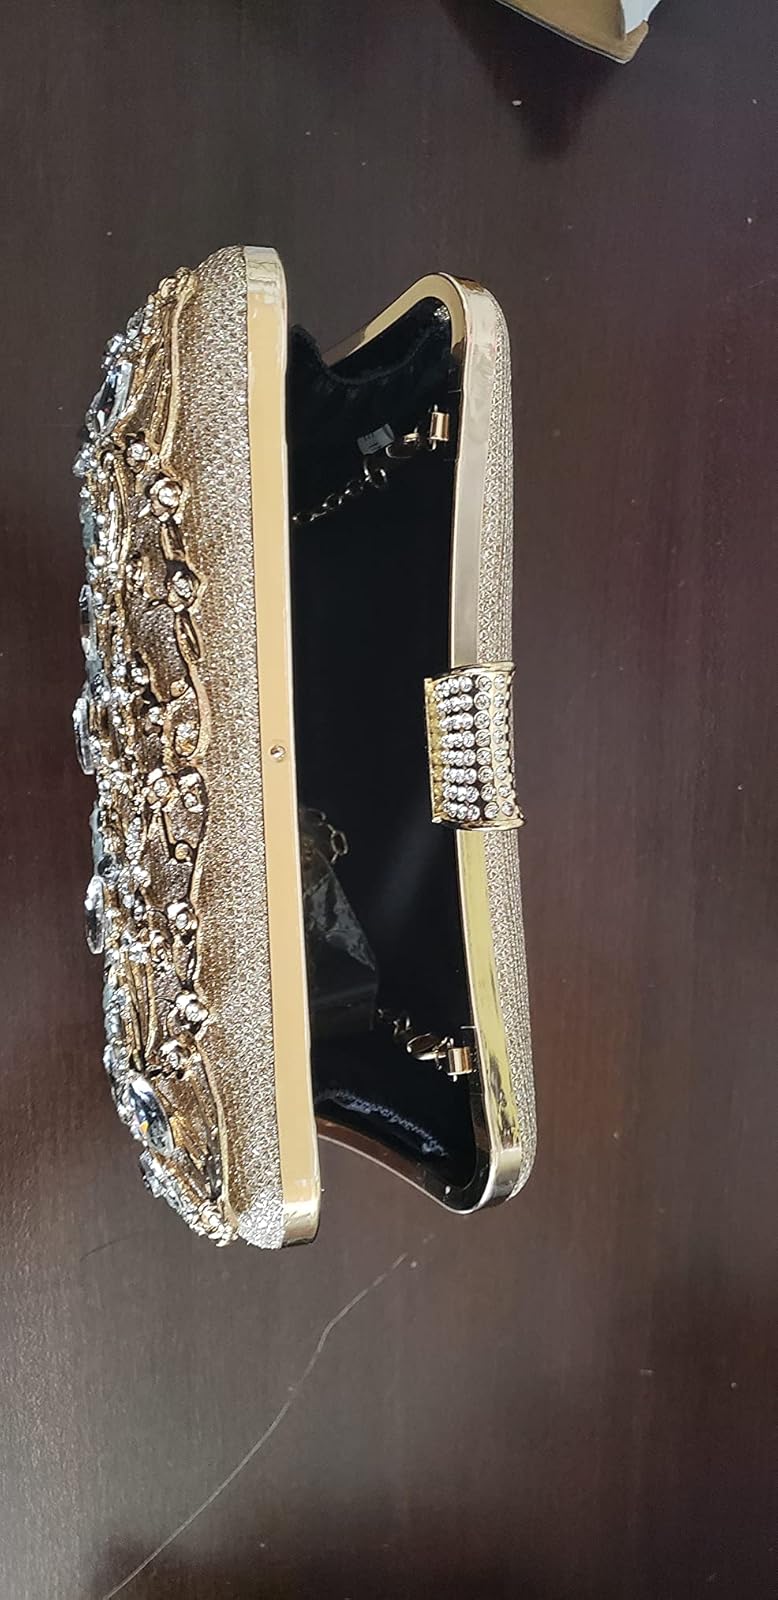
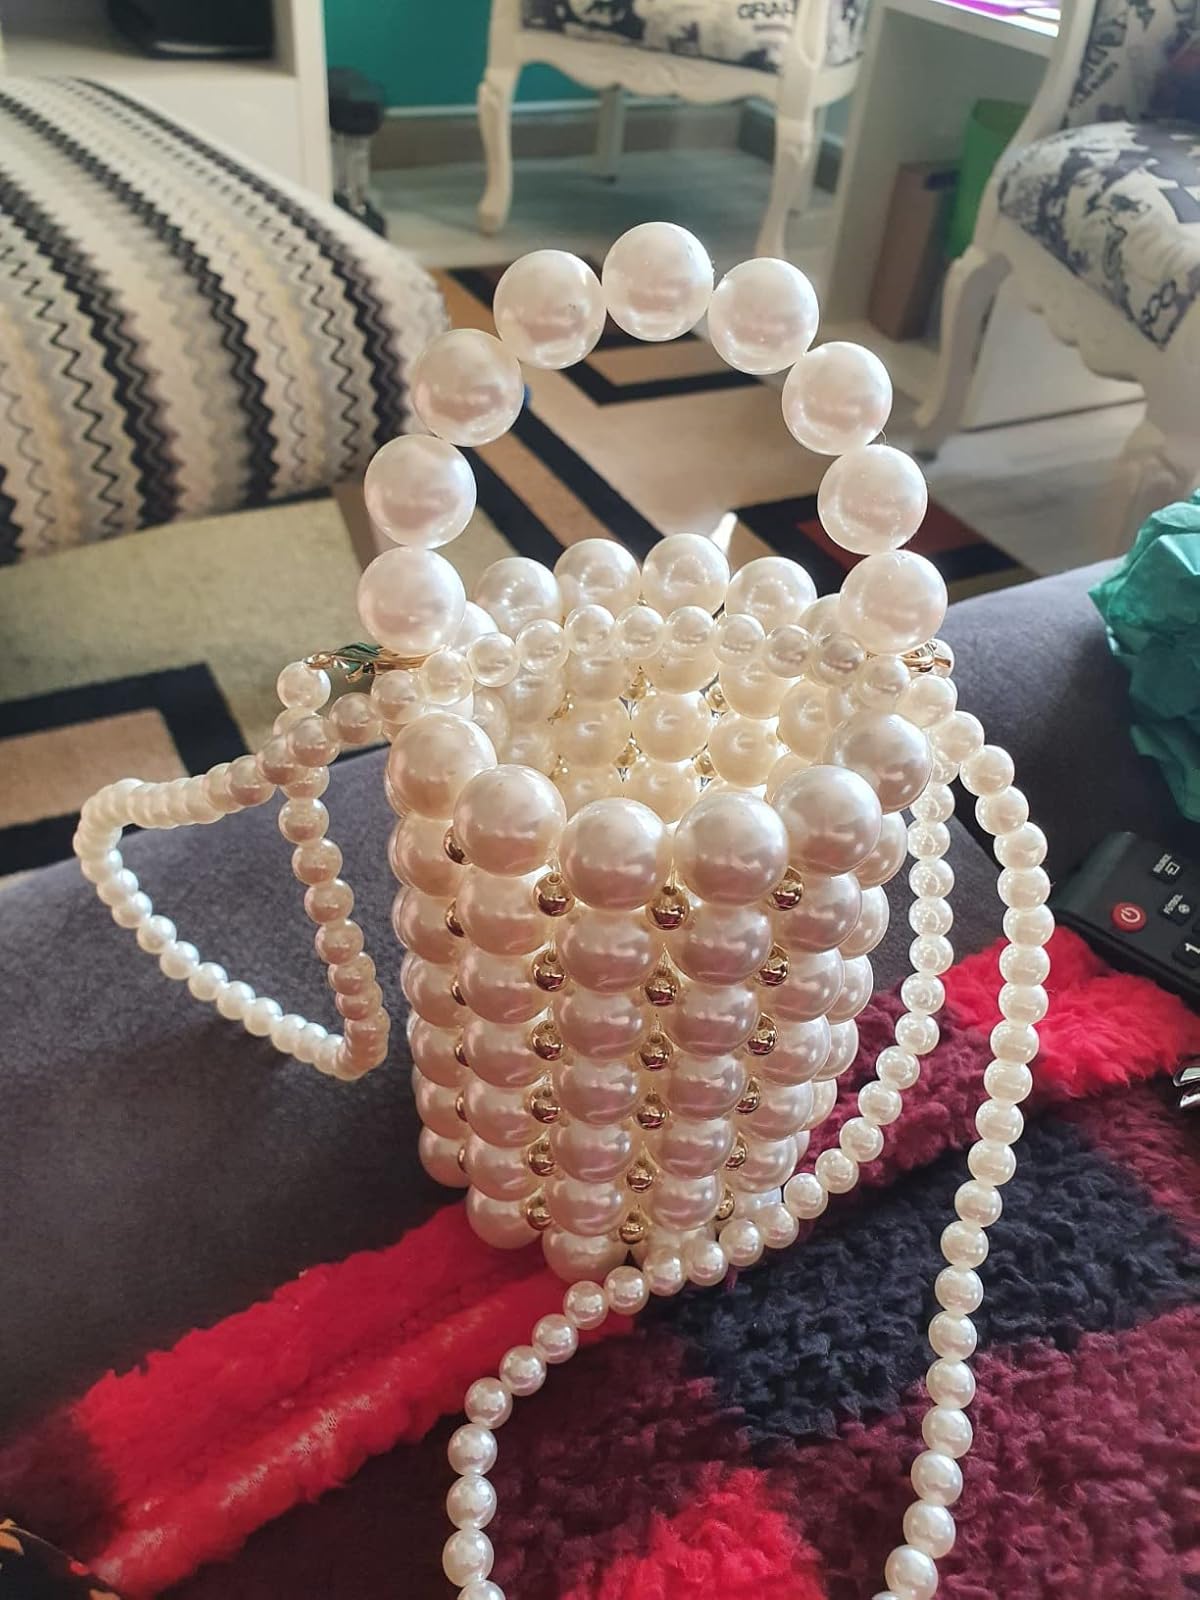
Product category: accessories_handbag
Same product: no